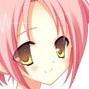
Portrait style: Anime Portrait